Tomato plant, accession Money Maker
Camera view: bottom (45 deg); turntable rotation: 240 degrees
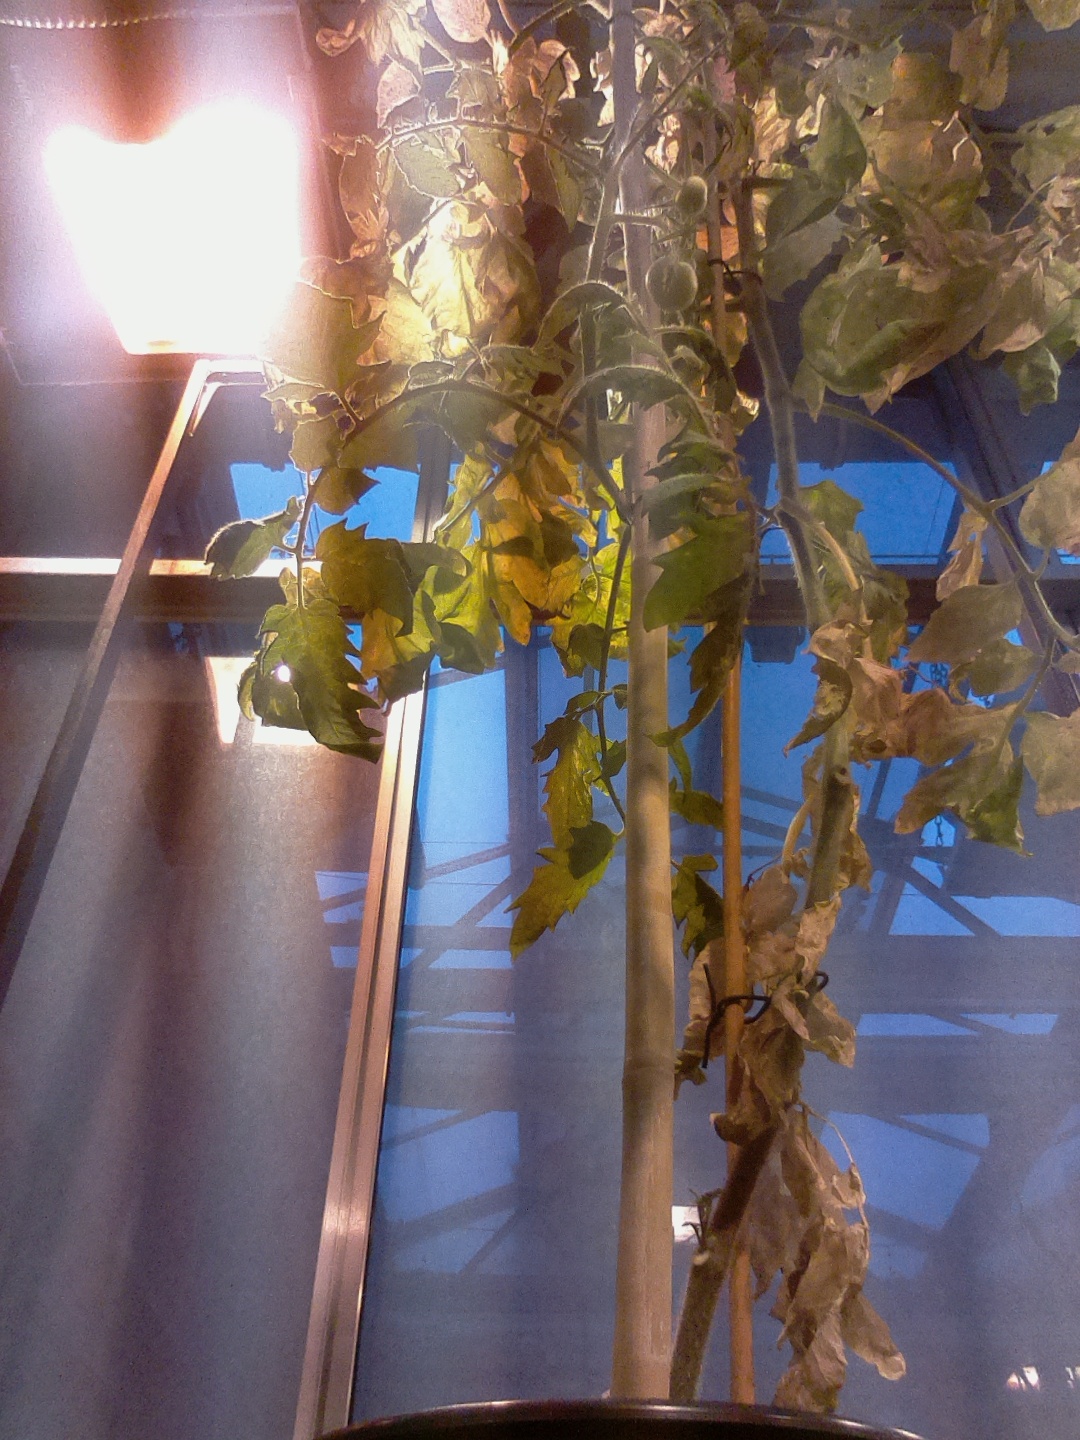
BBCH growth stage 87: 70%-80% of fruits show typical fully ripe color